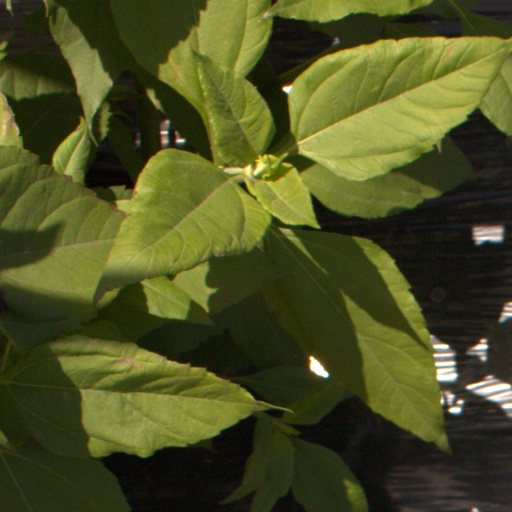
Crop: Jerusalem artichoke